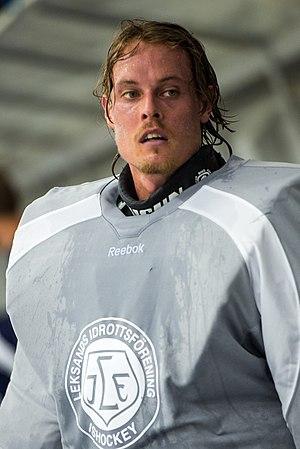
Joel Gistedt est un joueur de hockey sur glace professionnel suédois. Il est gardien pour les BIK Karlskoga de l'Allsvenskan.